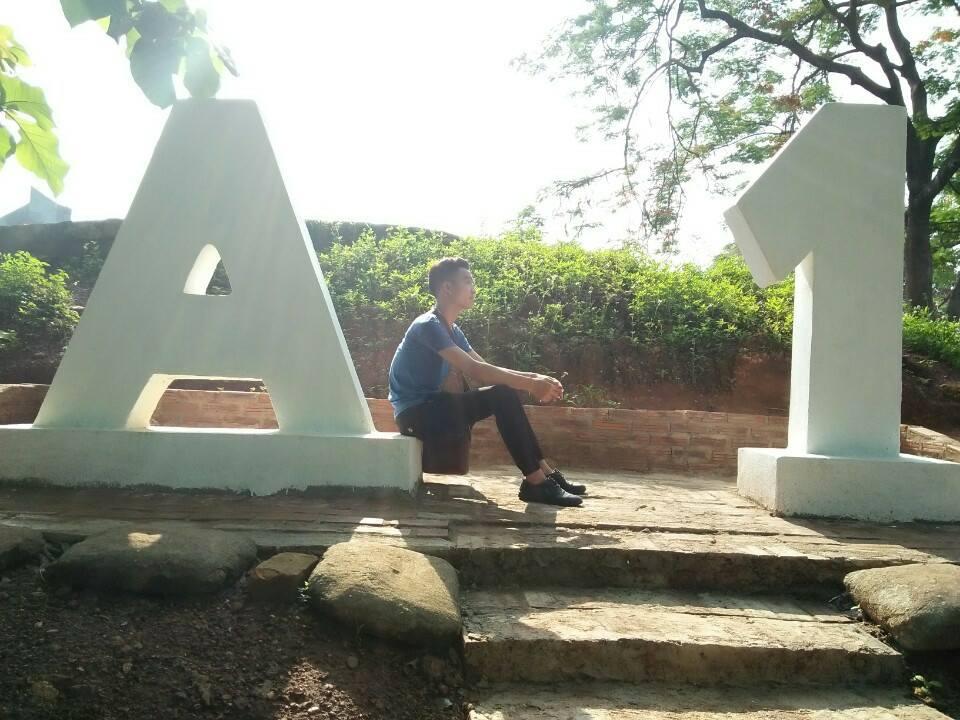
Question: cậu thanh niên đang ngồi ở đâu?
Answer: giữa hai ký tự a và 1